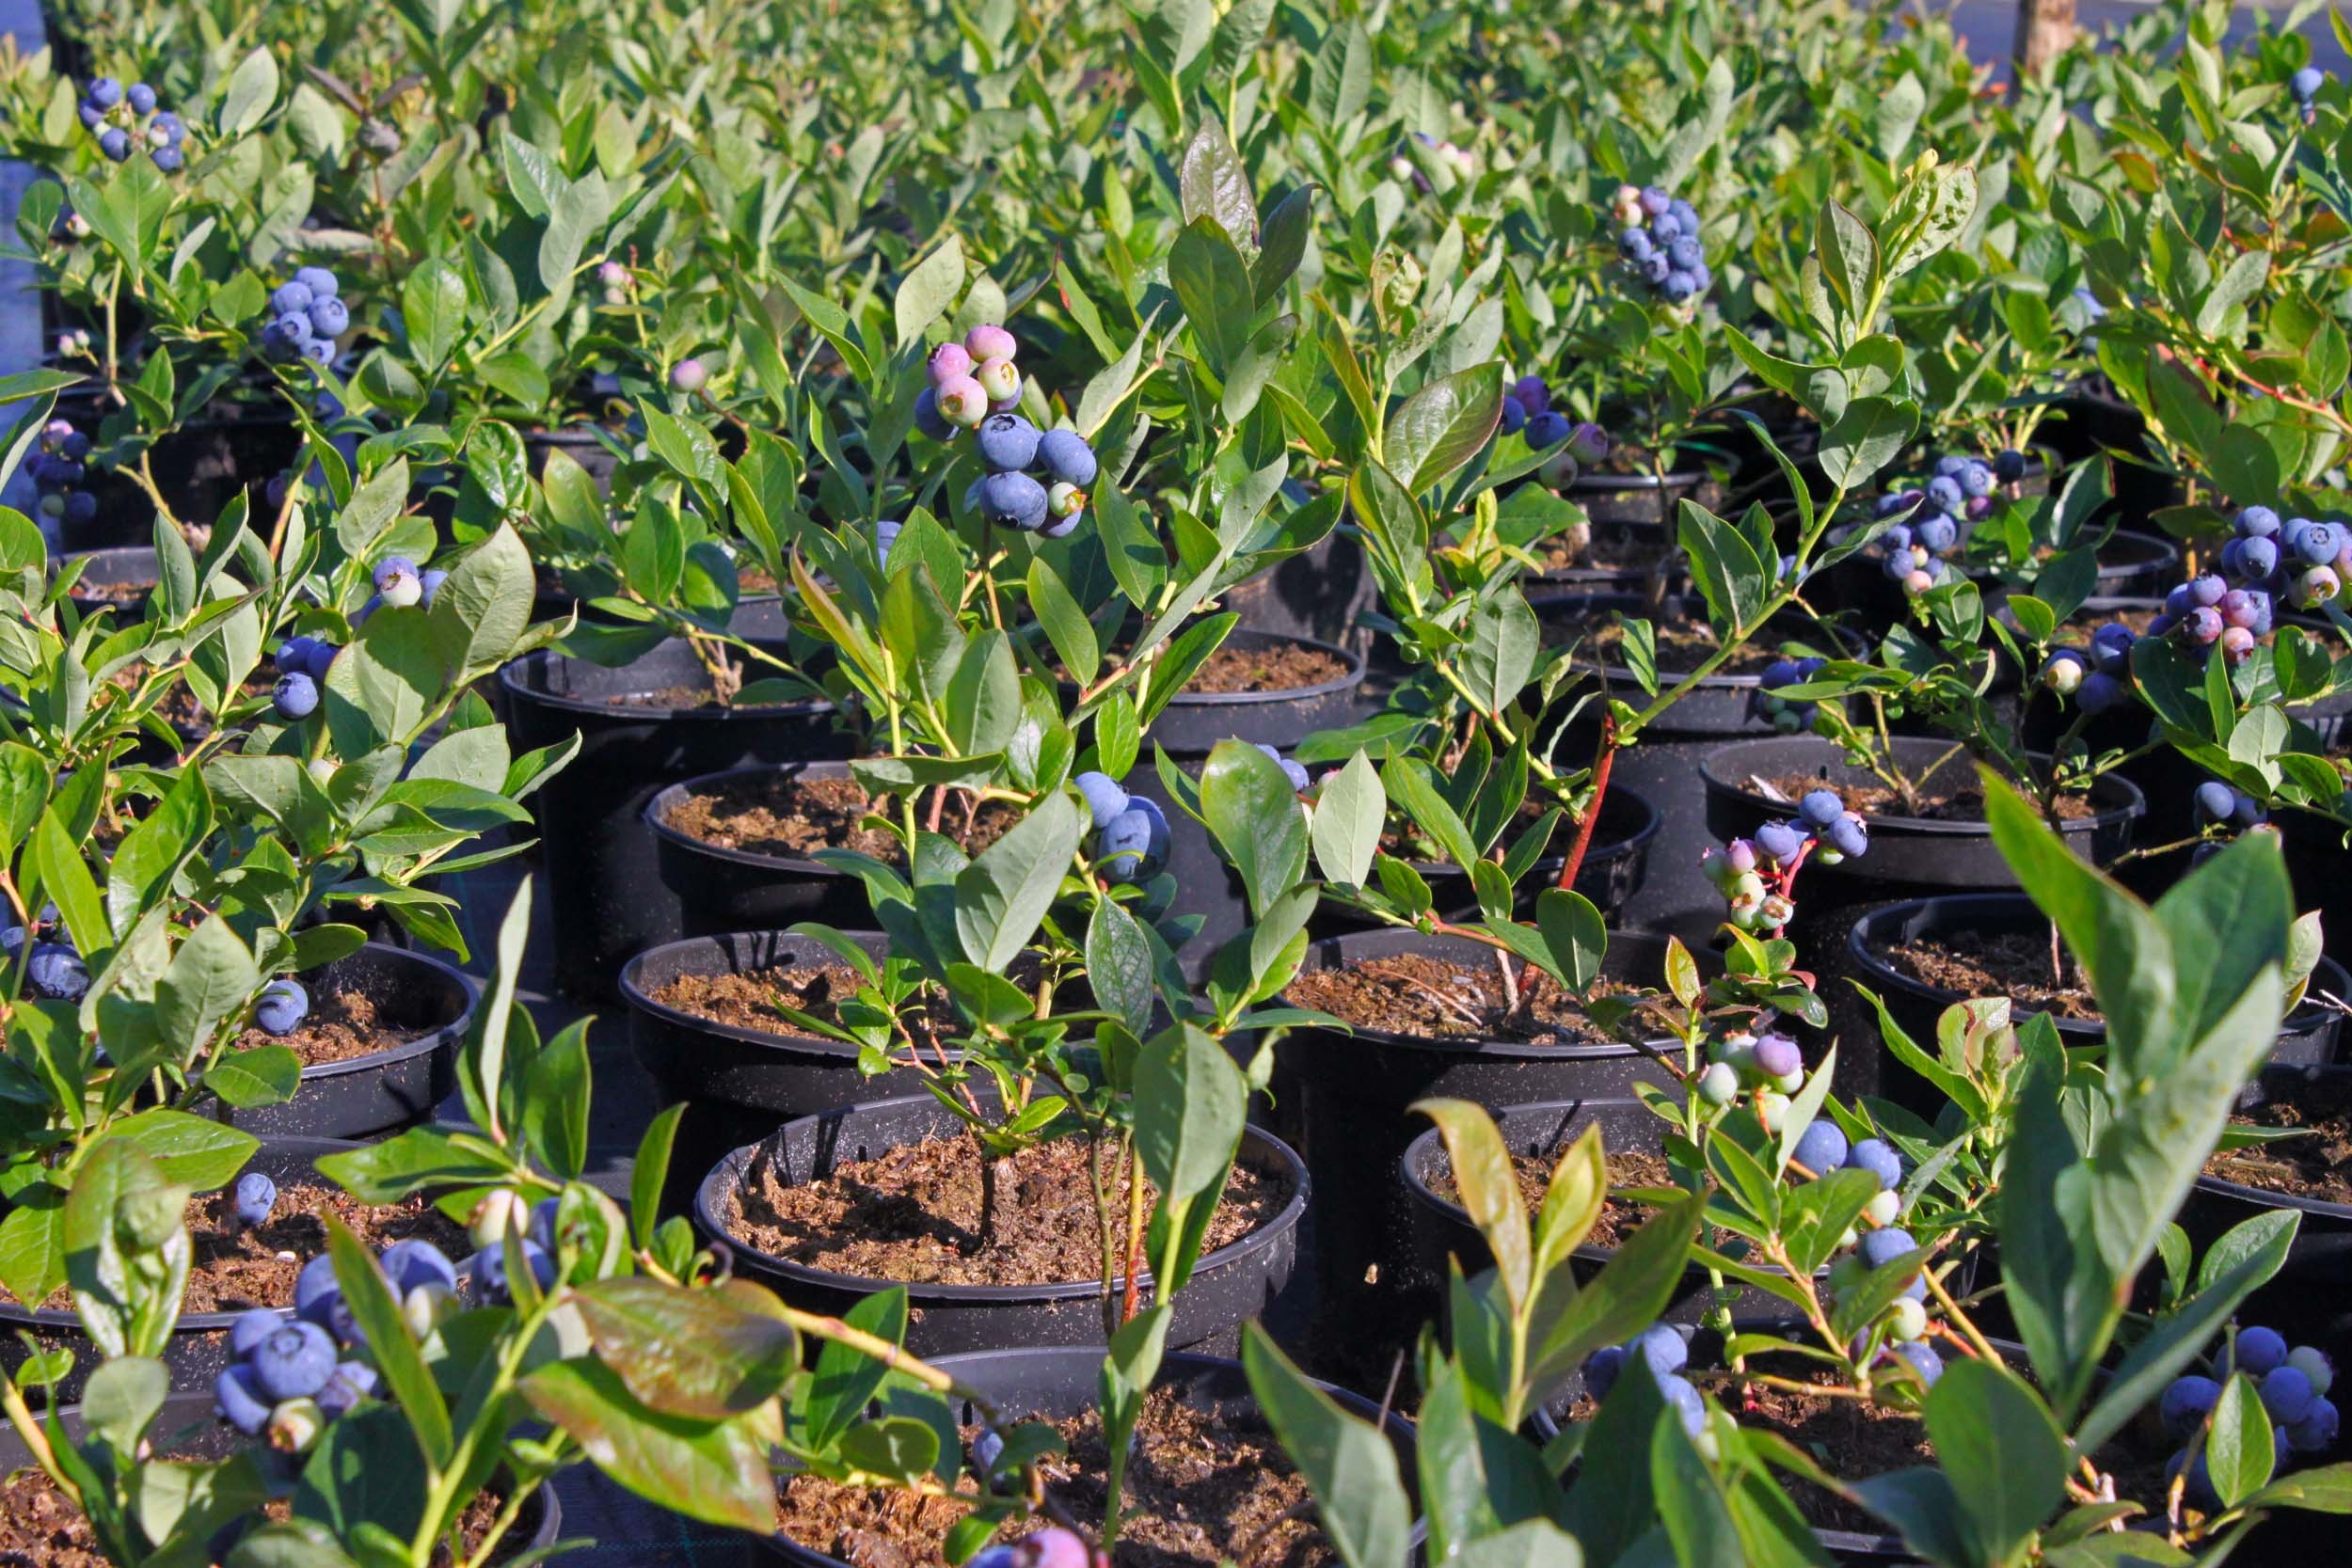
plant, flower, food, culinary, blueberry, kitchen, botany, garden, flora, wildflower, iris, shrub, flowering plant, sprigs, land plant